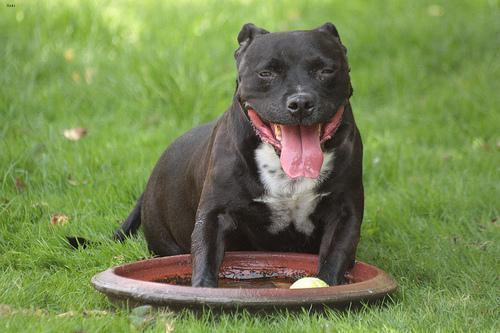
staffordshire bull terrier